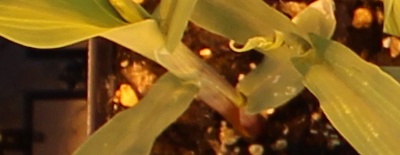
Label: Corn